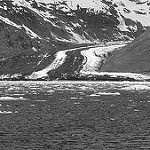
Label: B & W